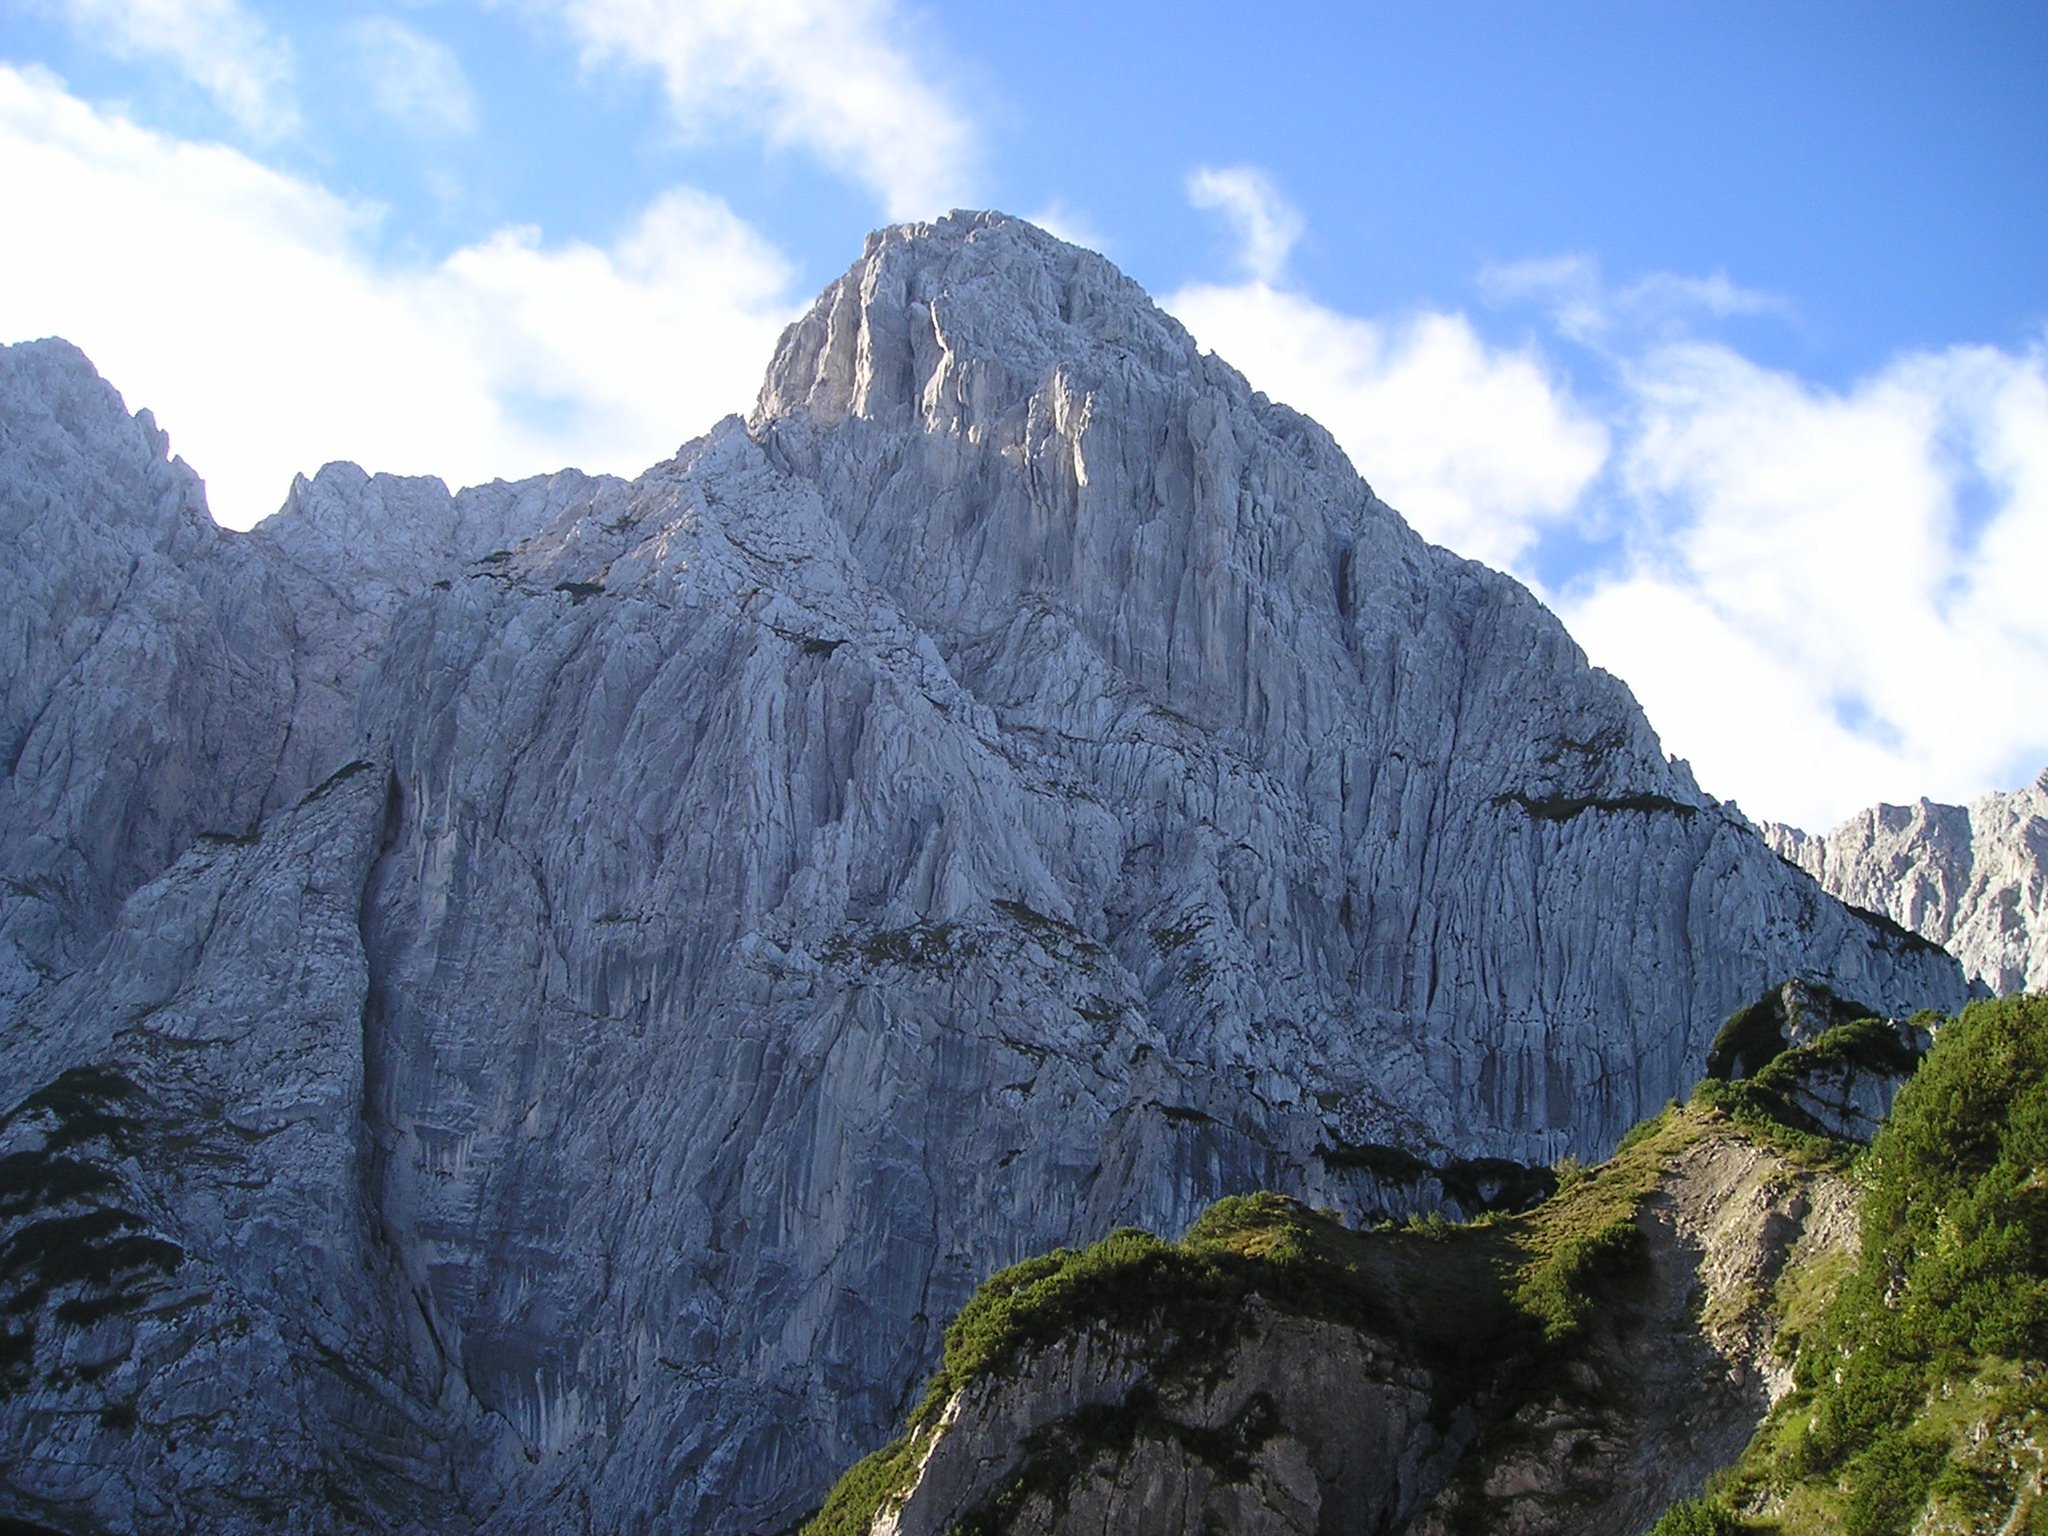
landscape, wilderness, walking, mountain, adventure, mountain range, alpine, terrain, ridge, summit, climb, geology, mountains, alps, plateau, fell, cirque, landform, extreme sports, mountain pass, wilderkaiser, alpine climbing, bergsport, steep wall, geographical feature, mountainous landforms, geological phenomenon, totenkirchl